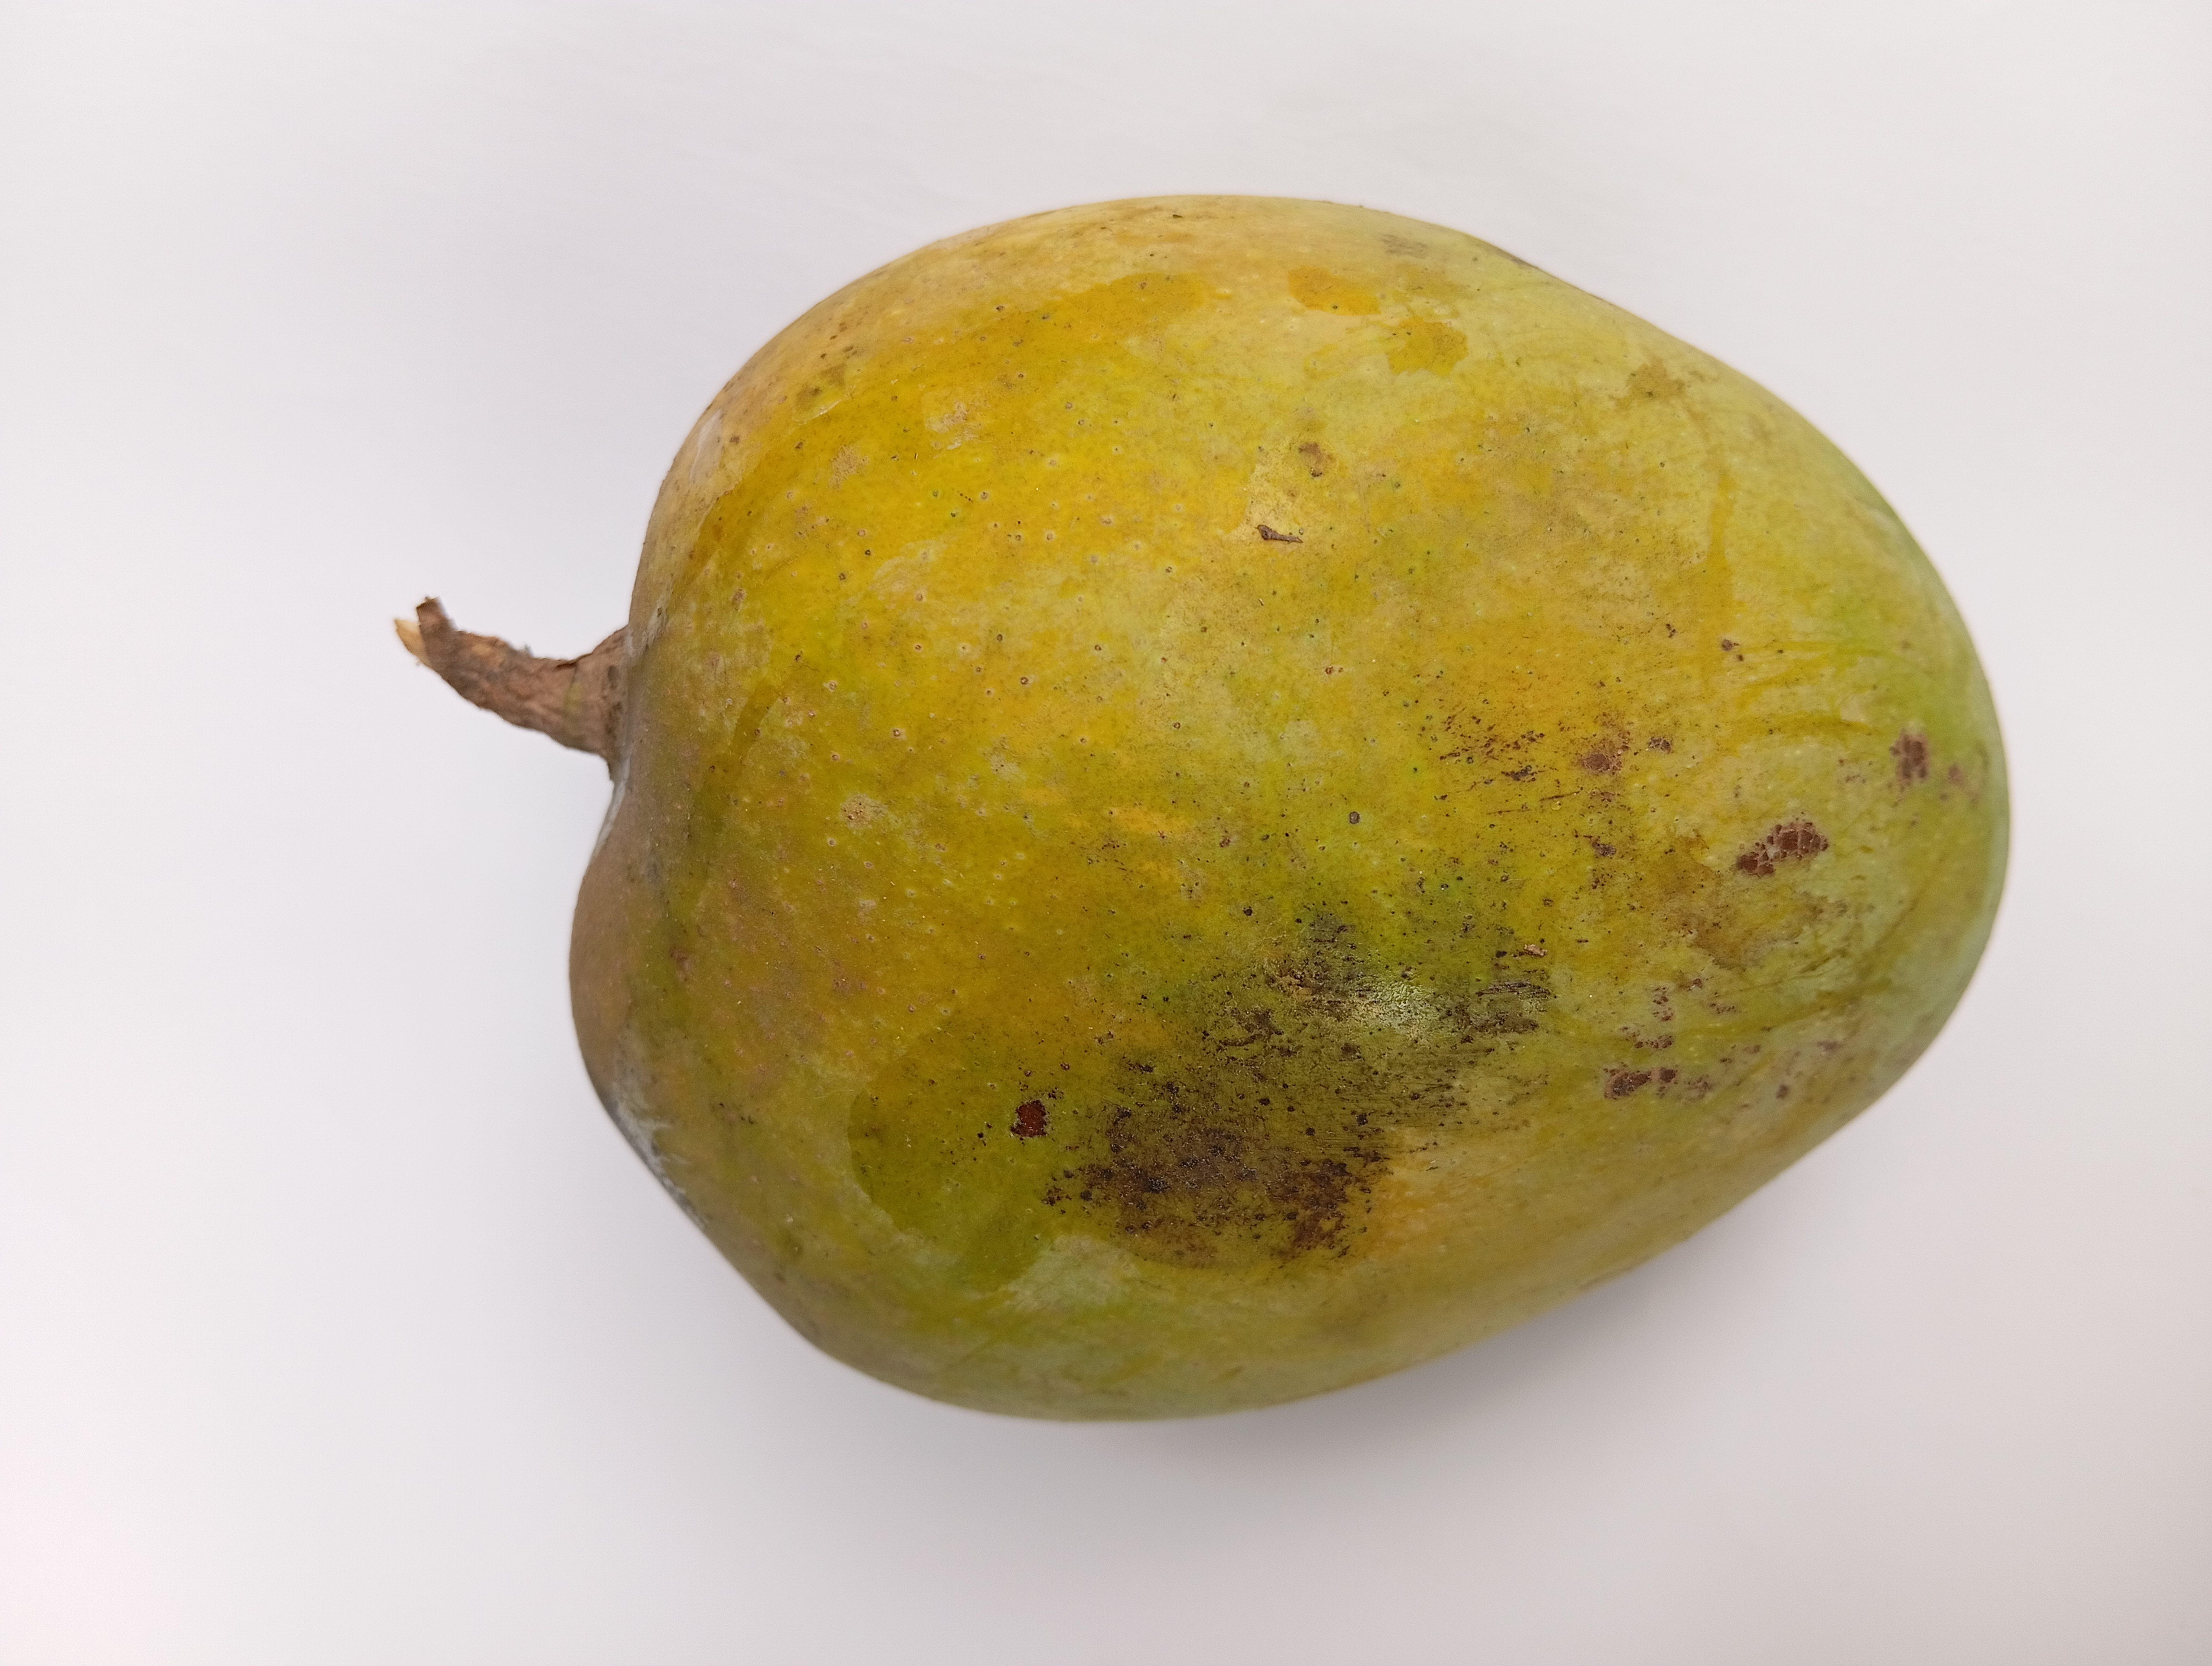
Mango variety: GobindoBhog